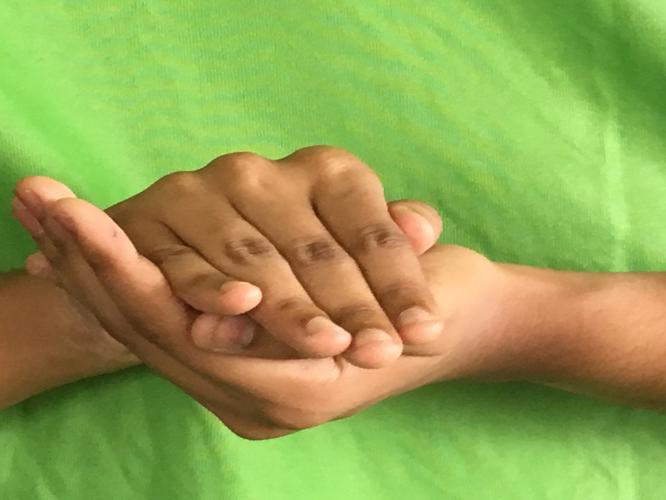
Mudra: Samputa
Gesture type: double_hand